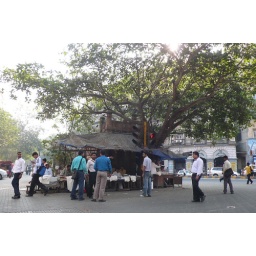
There was a massive cloud of pigeons bombing this place. That tarp was blue once upon a time...